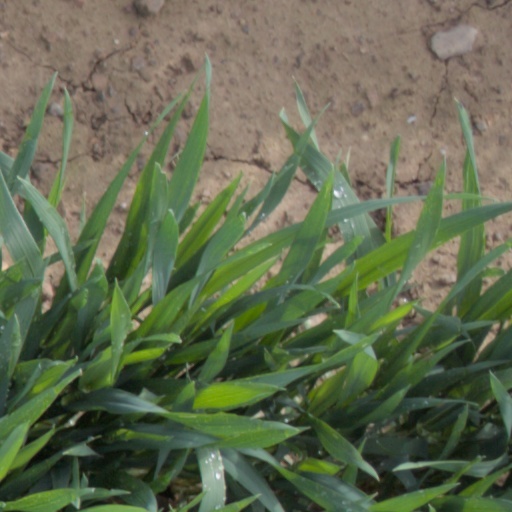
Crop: wheat